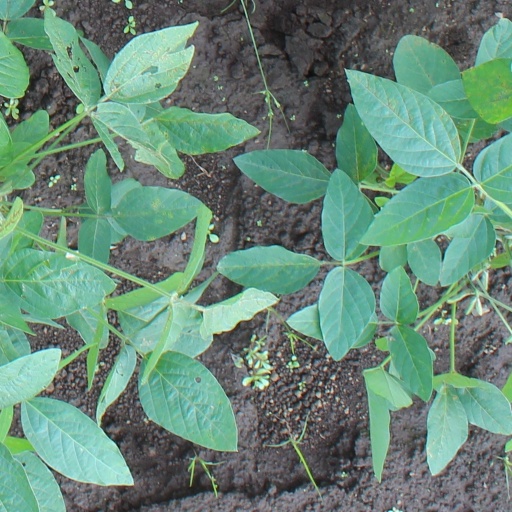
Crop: soybean